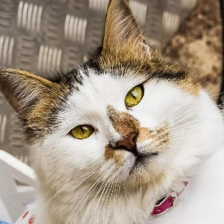
Label: animals